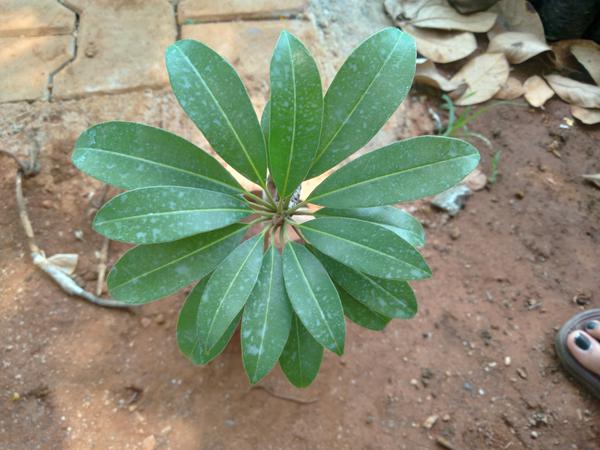
Plant: Sapota